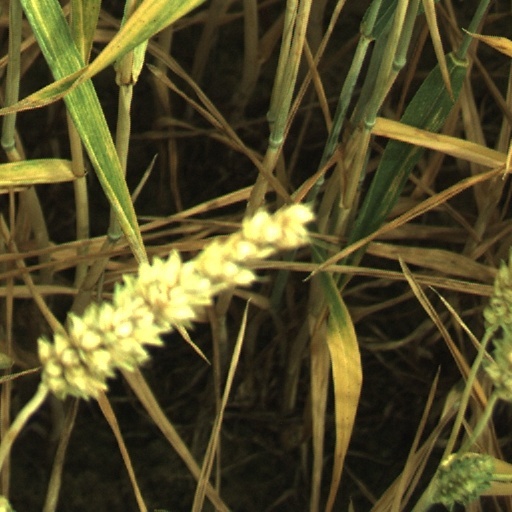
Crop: wheat